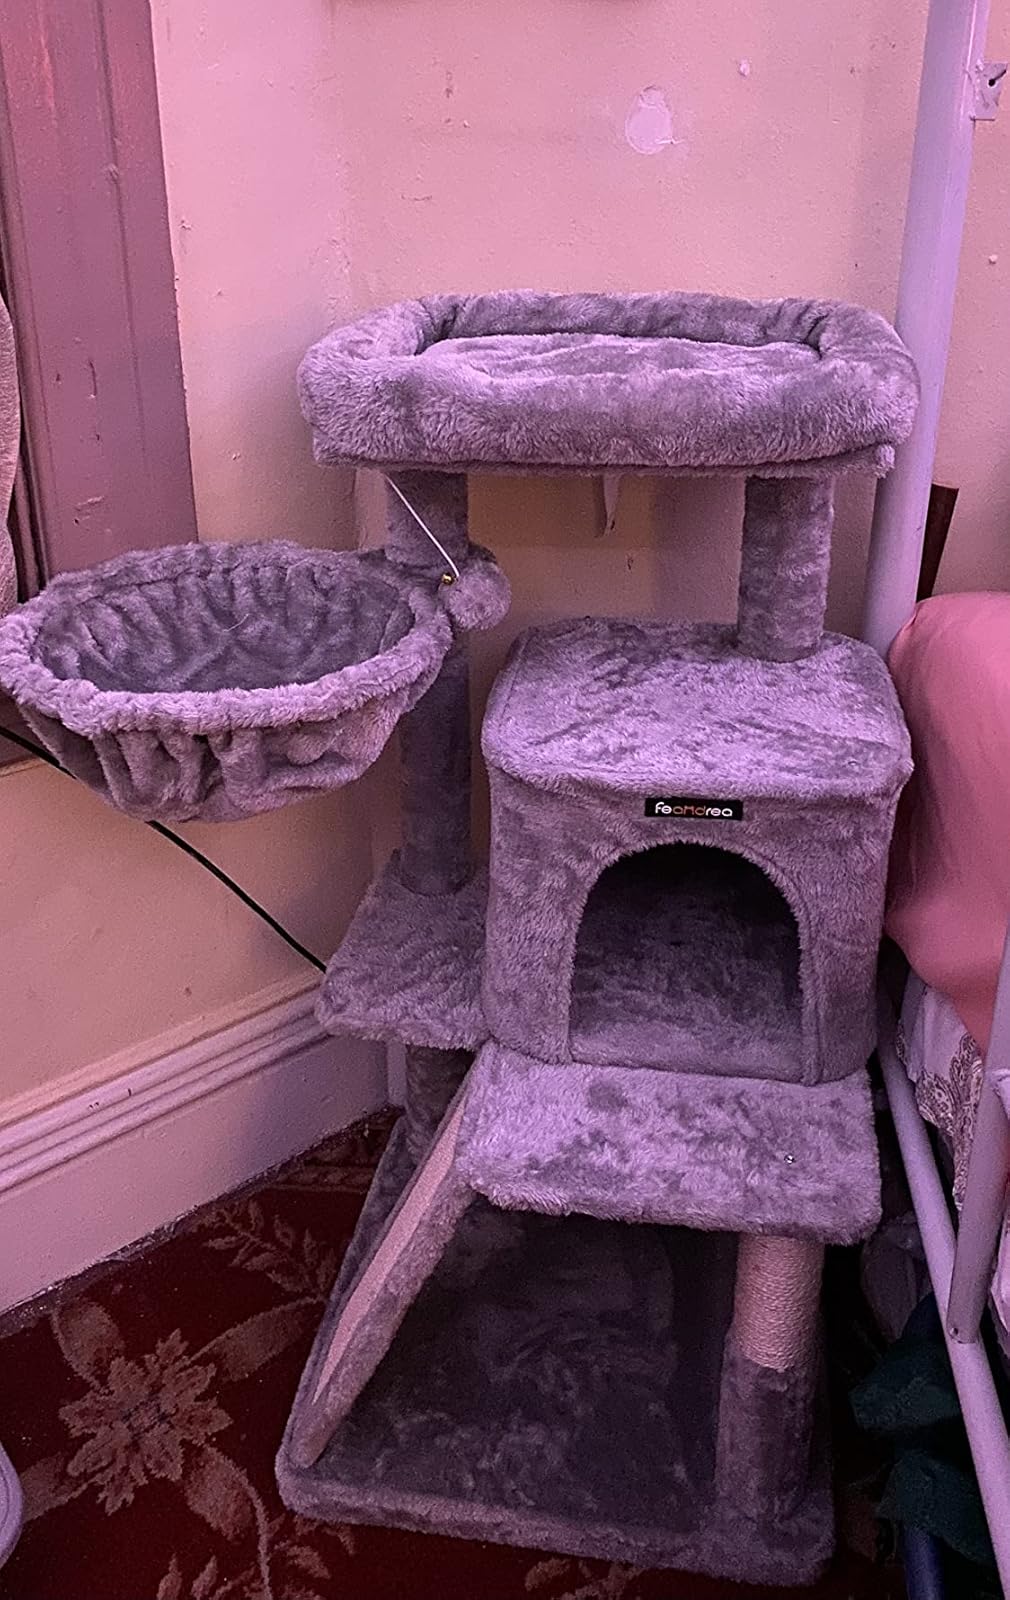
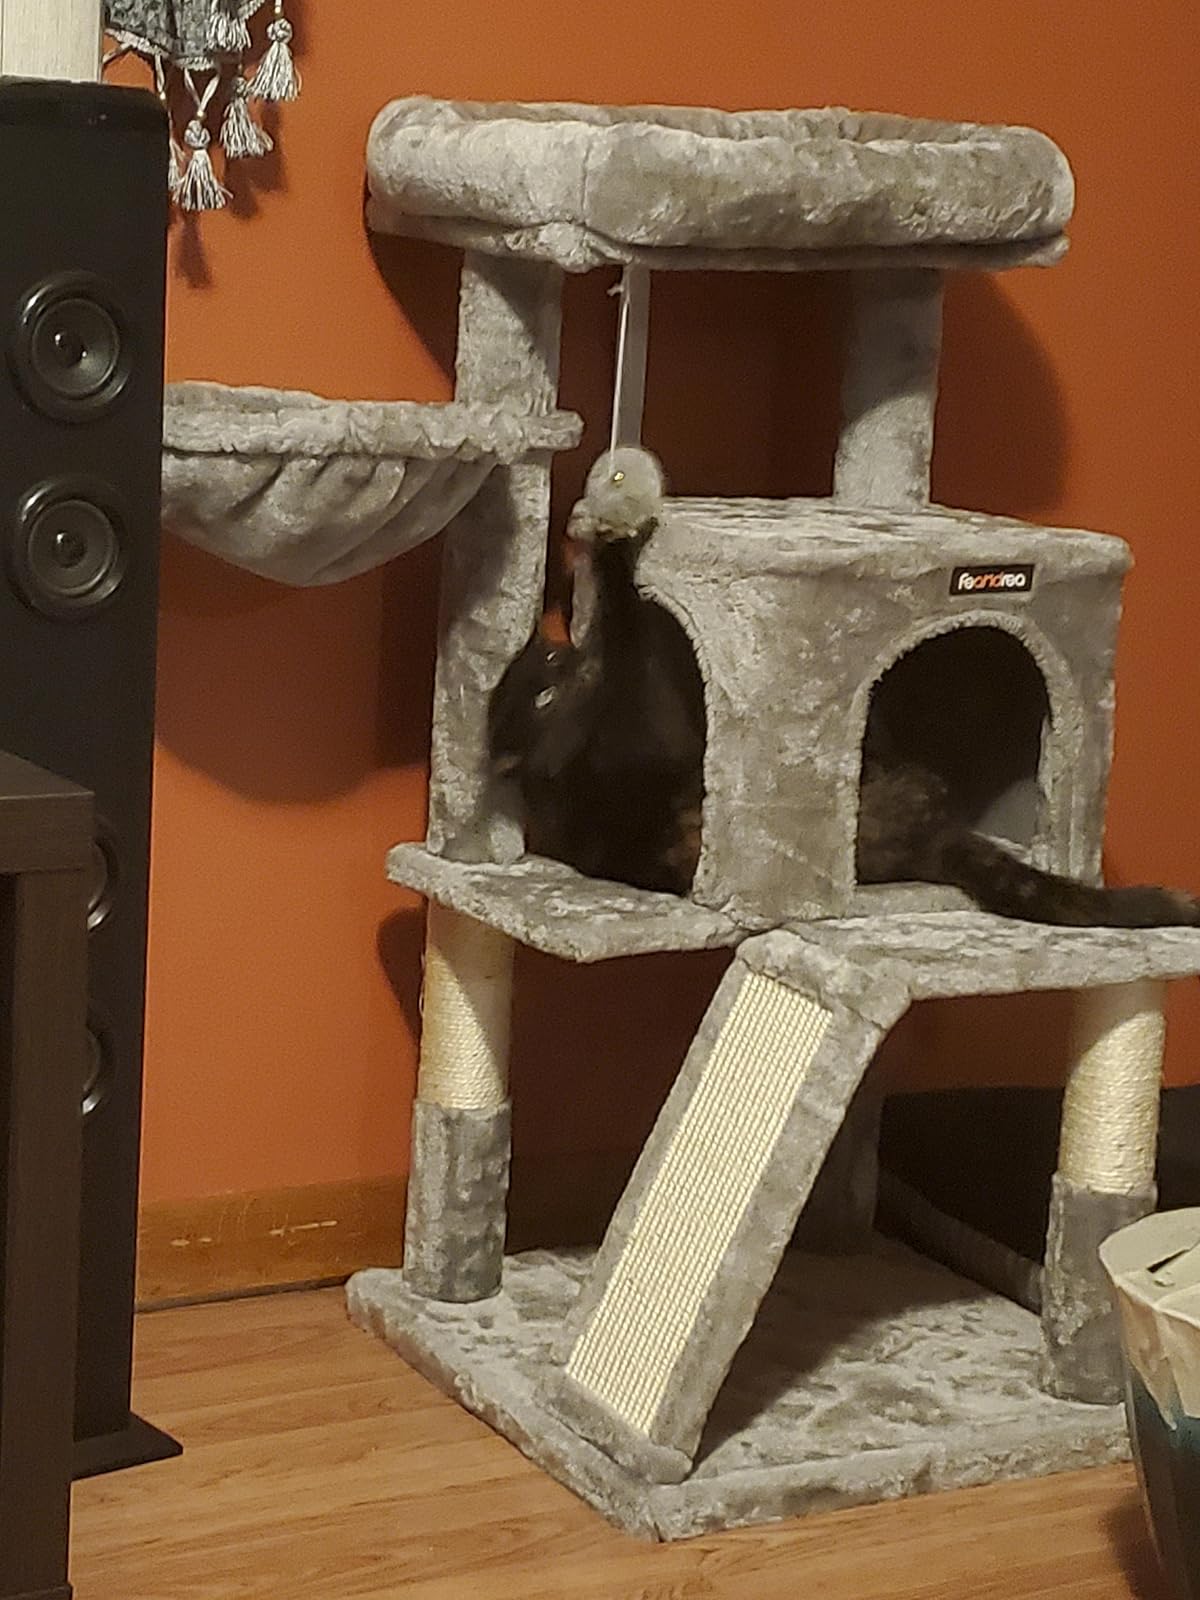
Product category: items_cat tree
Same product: yes